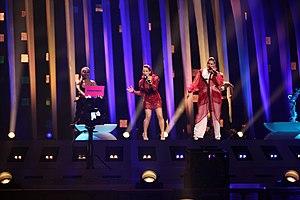
Saint-Marin est un des quarante-trois pays participants du Concours Eurovision de la Chanson 2018 à Lisbonne au Portugal. Cette participation est marquée par l'introduction d'un nouveau mode de sélection pour choisir le représentant du pays : une finale nationale en ligne, intitulée 1in360. À la suite de cette sélection, Jessika et Jenifer Brening sont désignées représentantes du pays avec leur chanson Who We Are. Elles terminent à la 17ᵉ place de leur demi-finale, recevant 28 points au total, et sont donc éliminées.